Judges 16

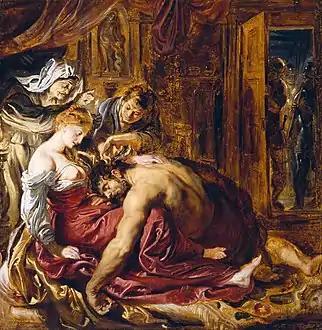
"Samson and Delilah", a sketch by Peter Paul Rubens' (c. 1609)

Samson was finally caught by his enemies, when he was with the third foreign woman, Delilah (Hebrew:), whose name could mean 'loose hair' or 'flirtatiousness', but also a word play on the term for "night" (Hebrew: ) whereas Samson's name derives from the term for "sun" (Hebrew: "šemeš"). Significantly, Delilah is the only named woman in the Samson Narrative (cf. Samson's mother as "Manoah's wife", Samson's Timnite wife, the harlot in Gaza). The Philistine lords ('tyrants') offered Delilah a reward in silver if she was able to discover and divulge to them the secret of Samson's strength, following the folktales that some heroes' strength resides in an amulet or special item. The source of Samson's power in this narrative is related to his status as a 'nazir', declared even before his birth, so here the traditional folk motif intertwines with particular theological topic of Samson's relationship to YHWH. Thus, Samson's mistake was his false belief that his strength is not contingent upon the symbol of his consecration to YHWH, so when shorn of his hair, Samson did not realize that YHWH had left him and that he had become vulnerable like normal men, so he could be caught and bound by his enemies. Powerless in fetters and with his eyes gouged out, Samson was placed in the prison in Gaza and made to grind at a mill, usually the work of women: so the mighty hero had been feminized, as Sisera to Jael (Judges 4, 5).